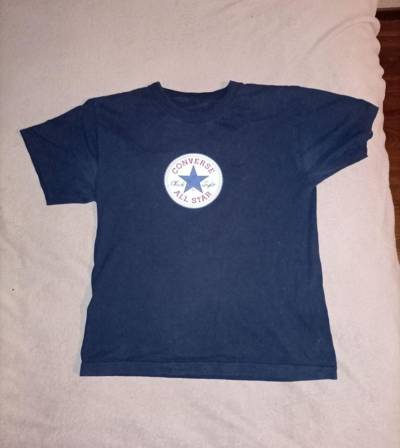
Waste category: clothes